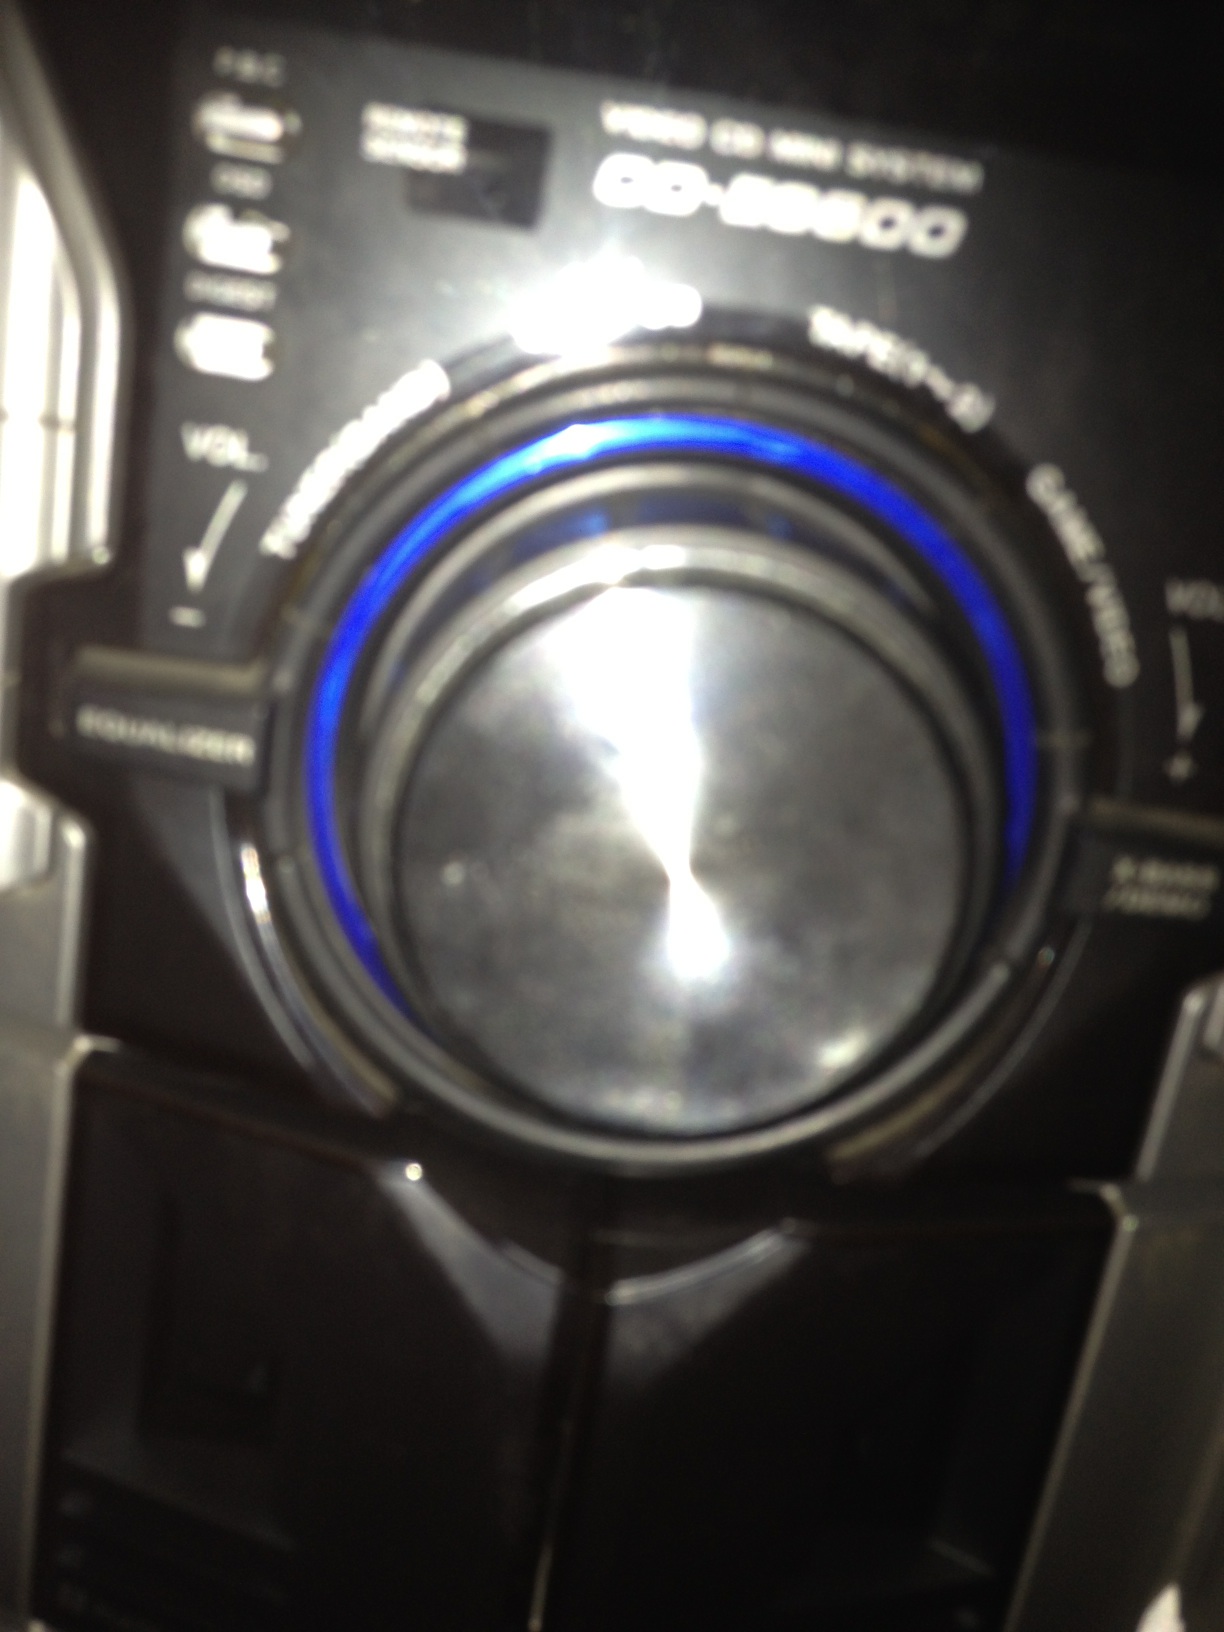Question: Hello computer
Answer: unanswerable